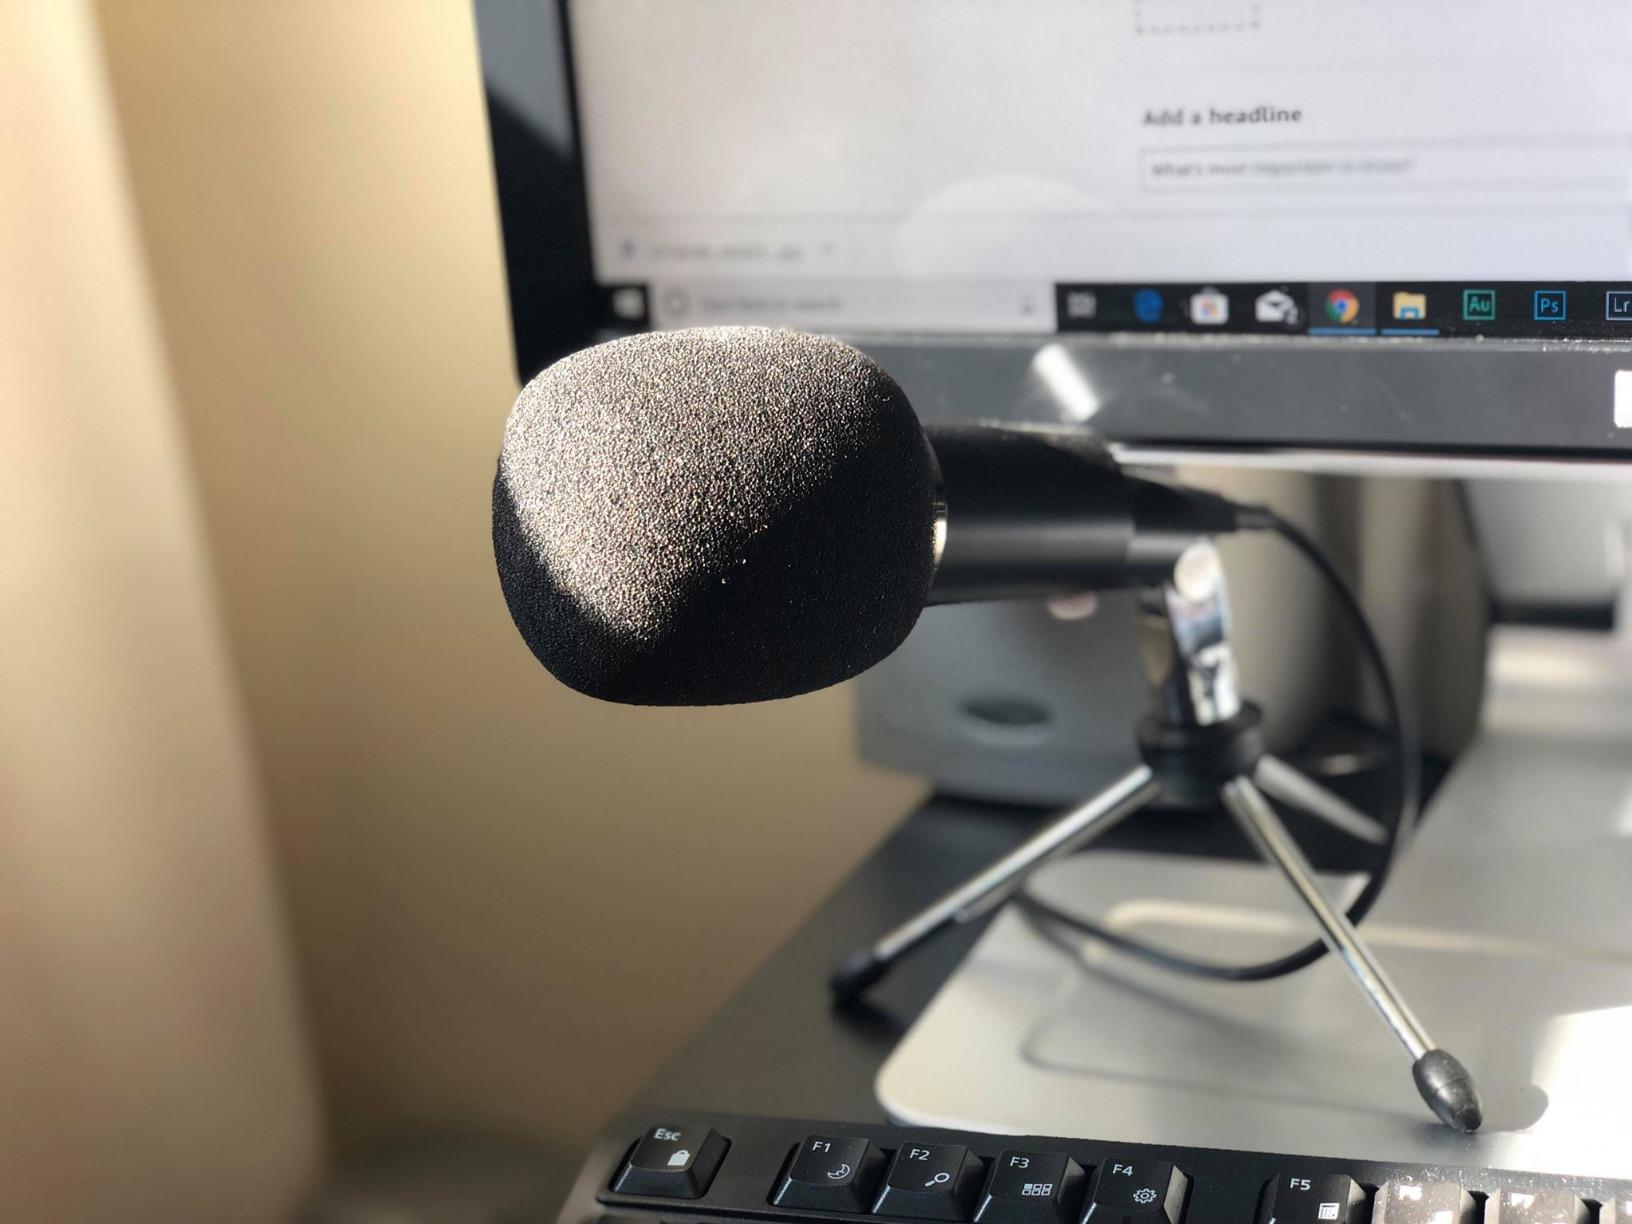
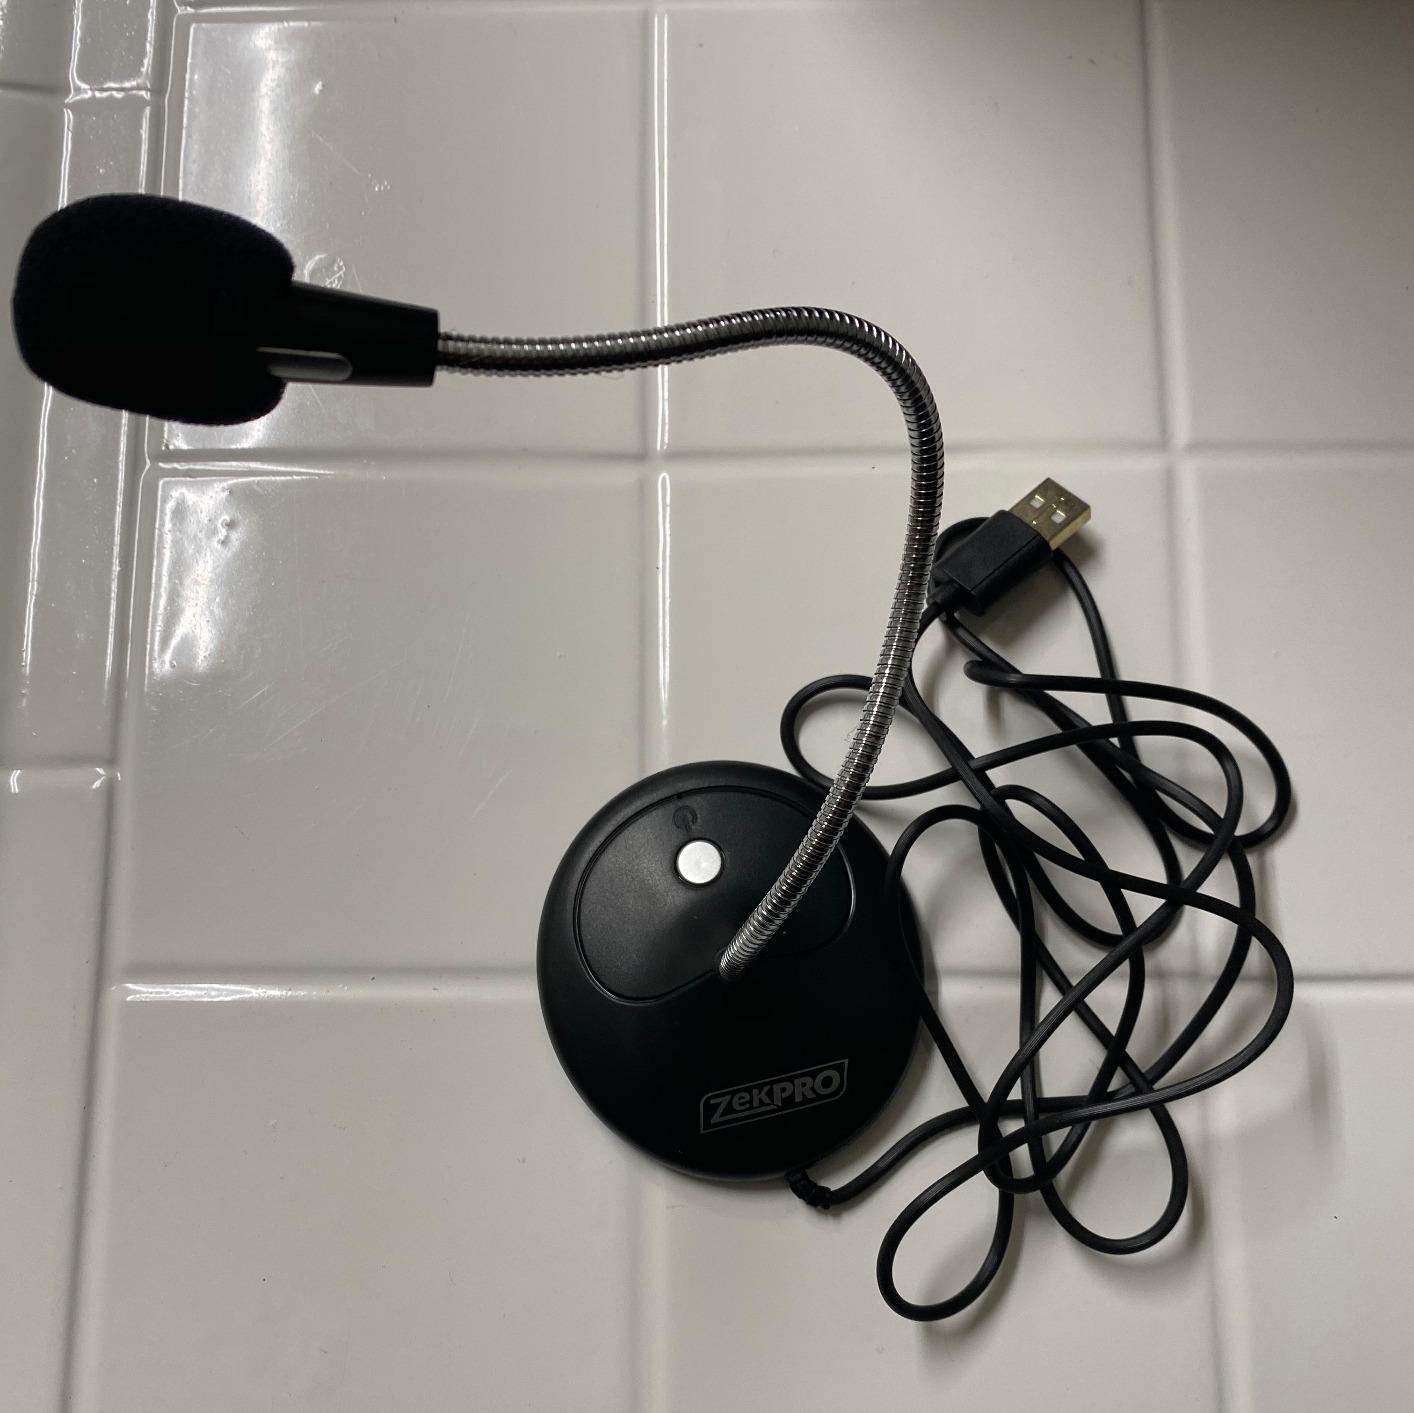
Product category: microphone
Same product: no